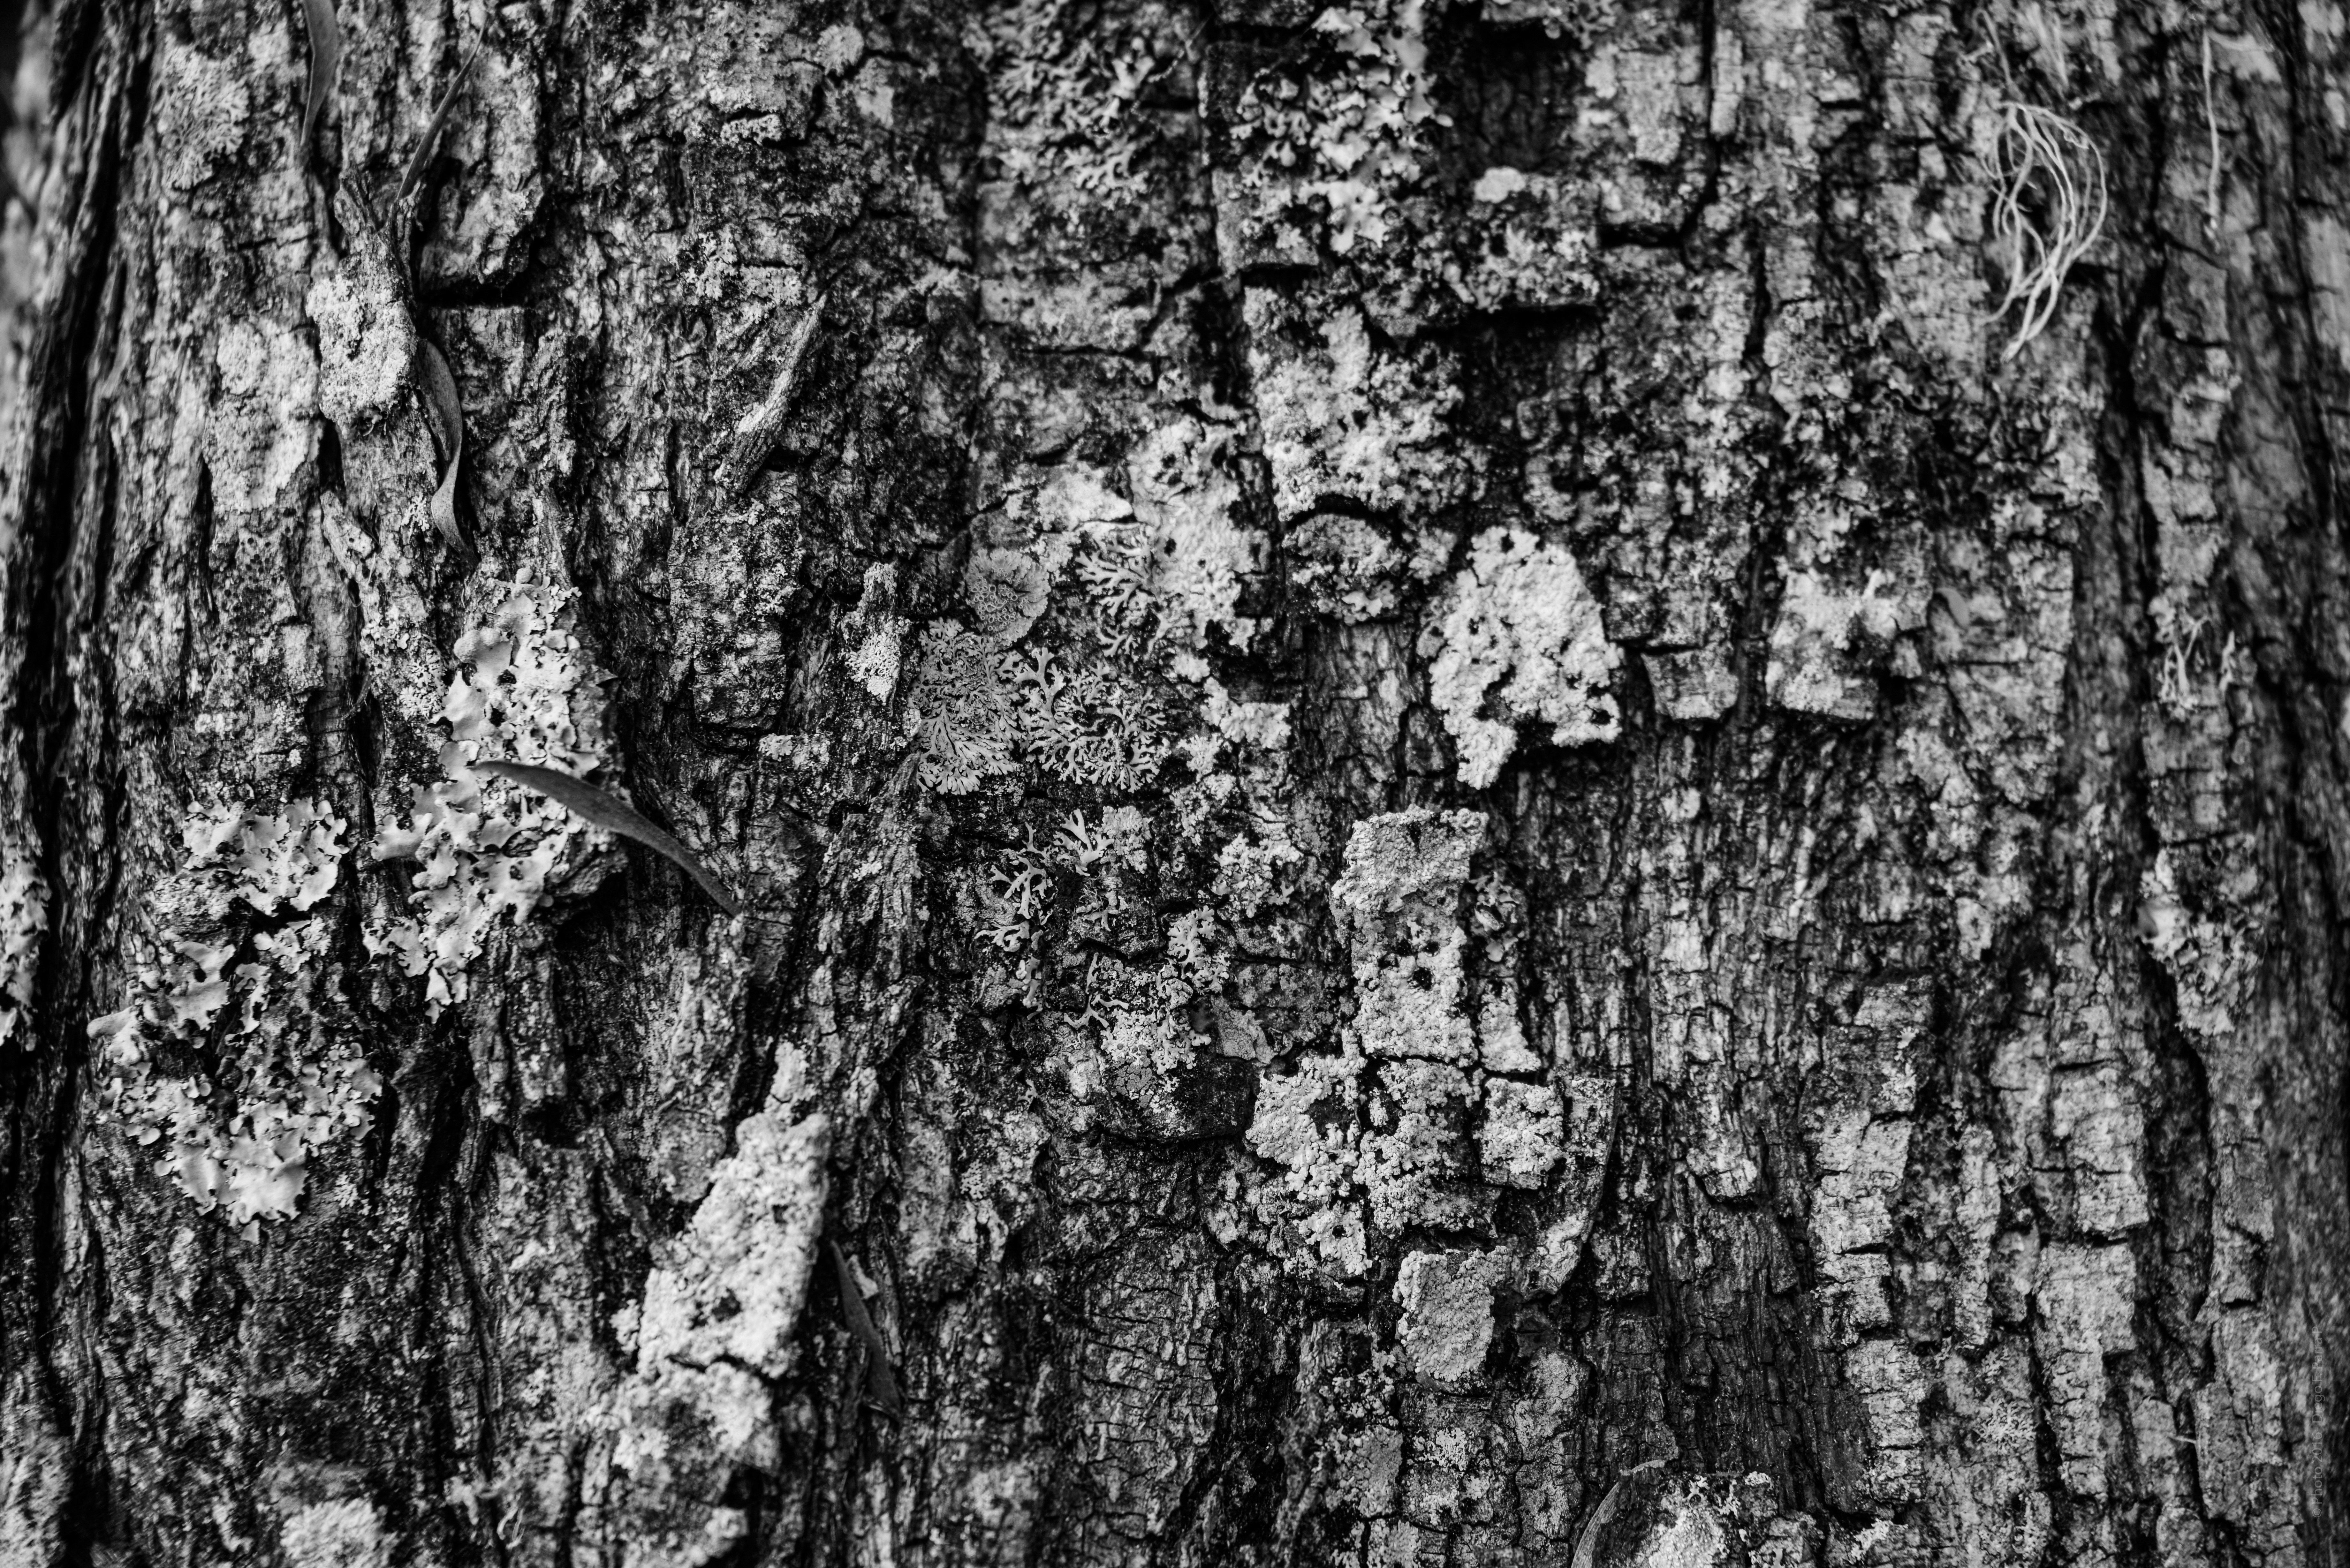
tree, forest, branch, black and white, plant, wood, texture, trunk, bark, pine, environment, pattern, birch, natural, monochrome, national park, hardwood, forestry, woodland, habitat, old wood, flowering plant, monochrome photography, plant stem, woody plant, land plant